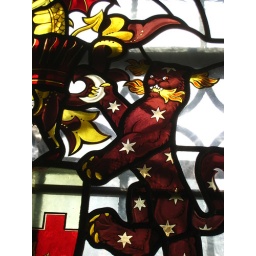
stained glass detail from a window in St Boltophs Without, London